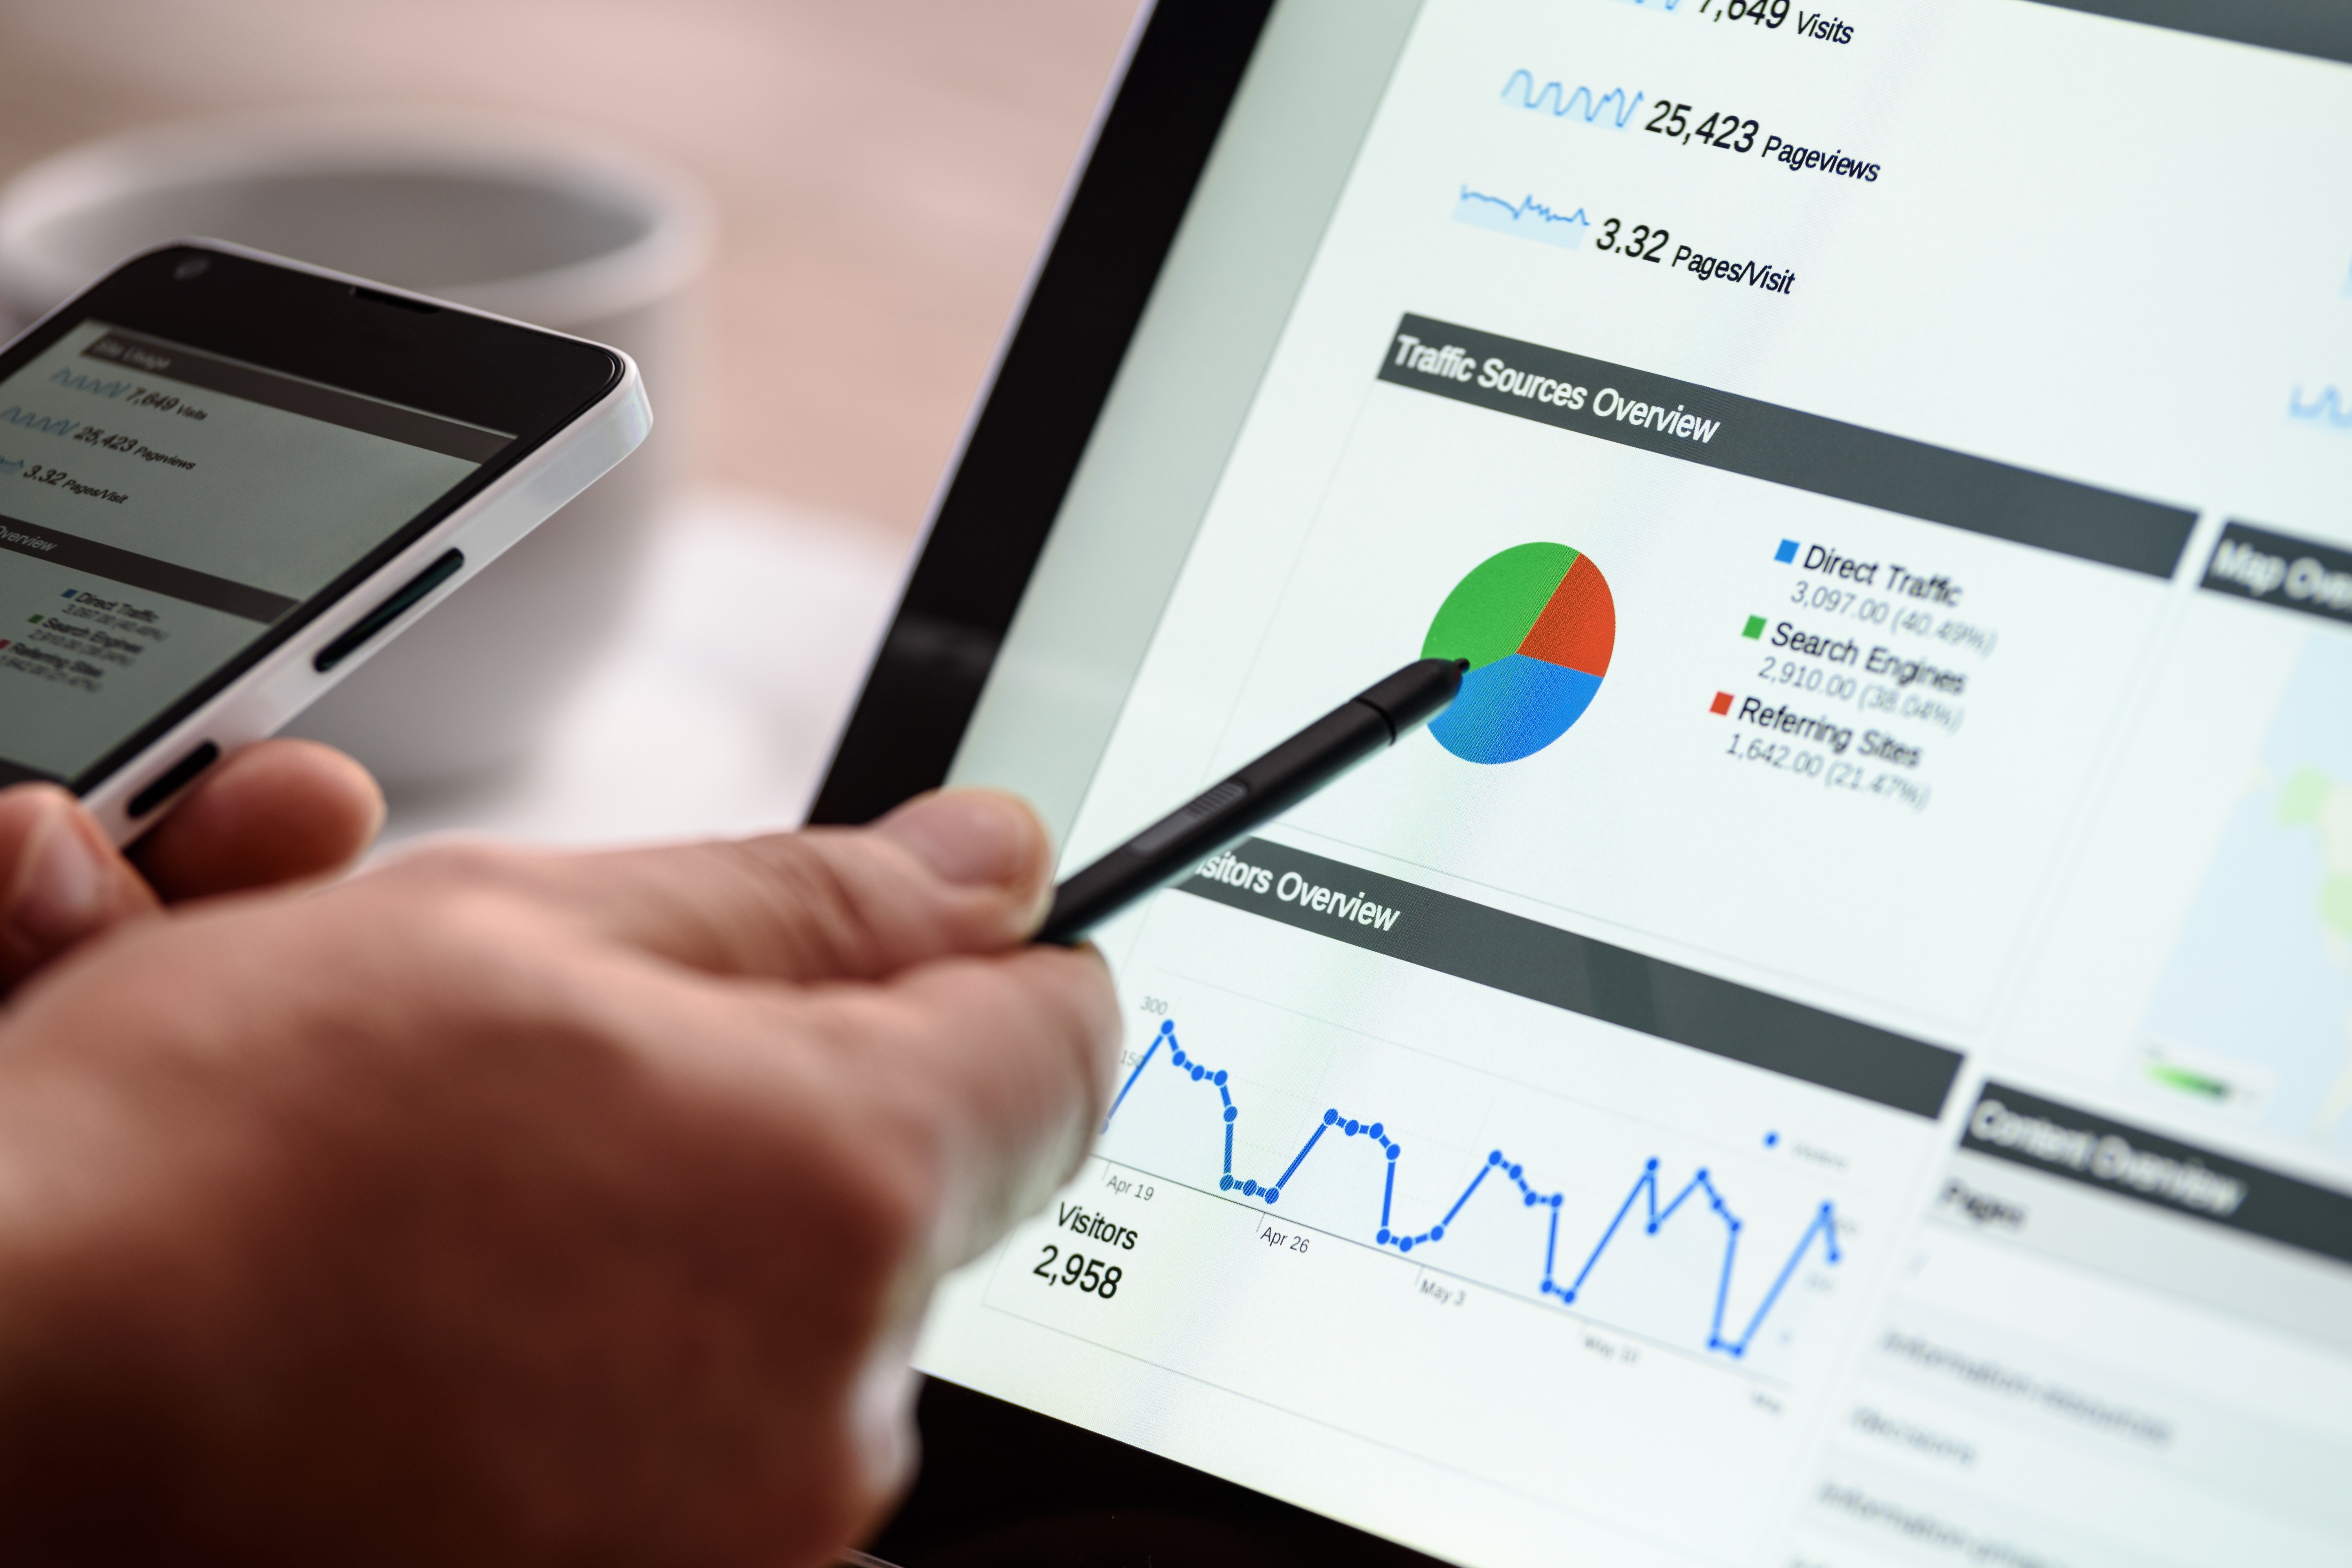
smartphone, writing, advertising, internet, tablet, phone, communication, gadget, business, modern, stylus, brand, competition, samsung, design, google, learning, it, sale, document, corporation, lumia, work desk, touch screen, analysis, computers, diagrams, firm, digital marketing, emarketing, the positioning of the, seo, sem, serp, informatics, web pages, modern analyst, search engine optimization, the agency, the analyst, adwords, googlowanie, galaxy tab, google adwords, the director of the, high technologies